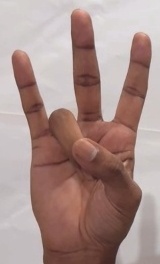
ASL sign: 7